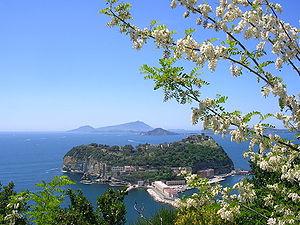
Nisida est une petite île appartenant à l'archipel parthénopéen des îles Phlégréennes, située à proche distance des côtes de Capo Posillipo, à l'intérieur du territoire de la ville de Naples. Son statut d'île datant de l'Antiquité est aujourd'hui contesté car celle-ci est reliée depuis plusieurs décennies déjà à la terre ferme par une longue passerelle de pierre.